Santa Maria in Via, Camerino

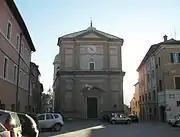
Facade of Santa Maria in Via

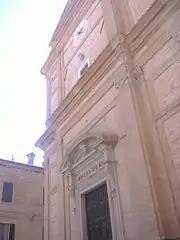
Facade of Santa Maria in Via

The church was designed at the site of former small oratory, acquired by the Cardinal Angelo Giori between 1639 and 1642. In 1643, the Cardinal acquired a venerated 13th-century image of the "Madonna and Child" attributed to the Master of Camerino. The Cardinal commissioned Andrea Sacchi to design the church, consecrated in 1654.